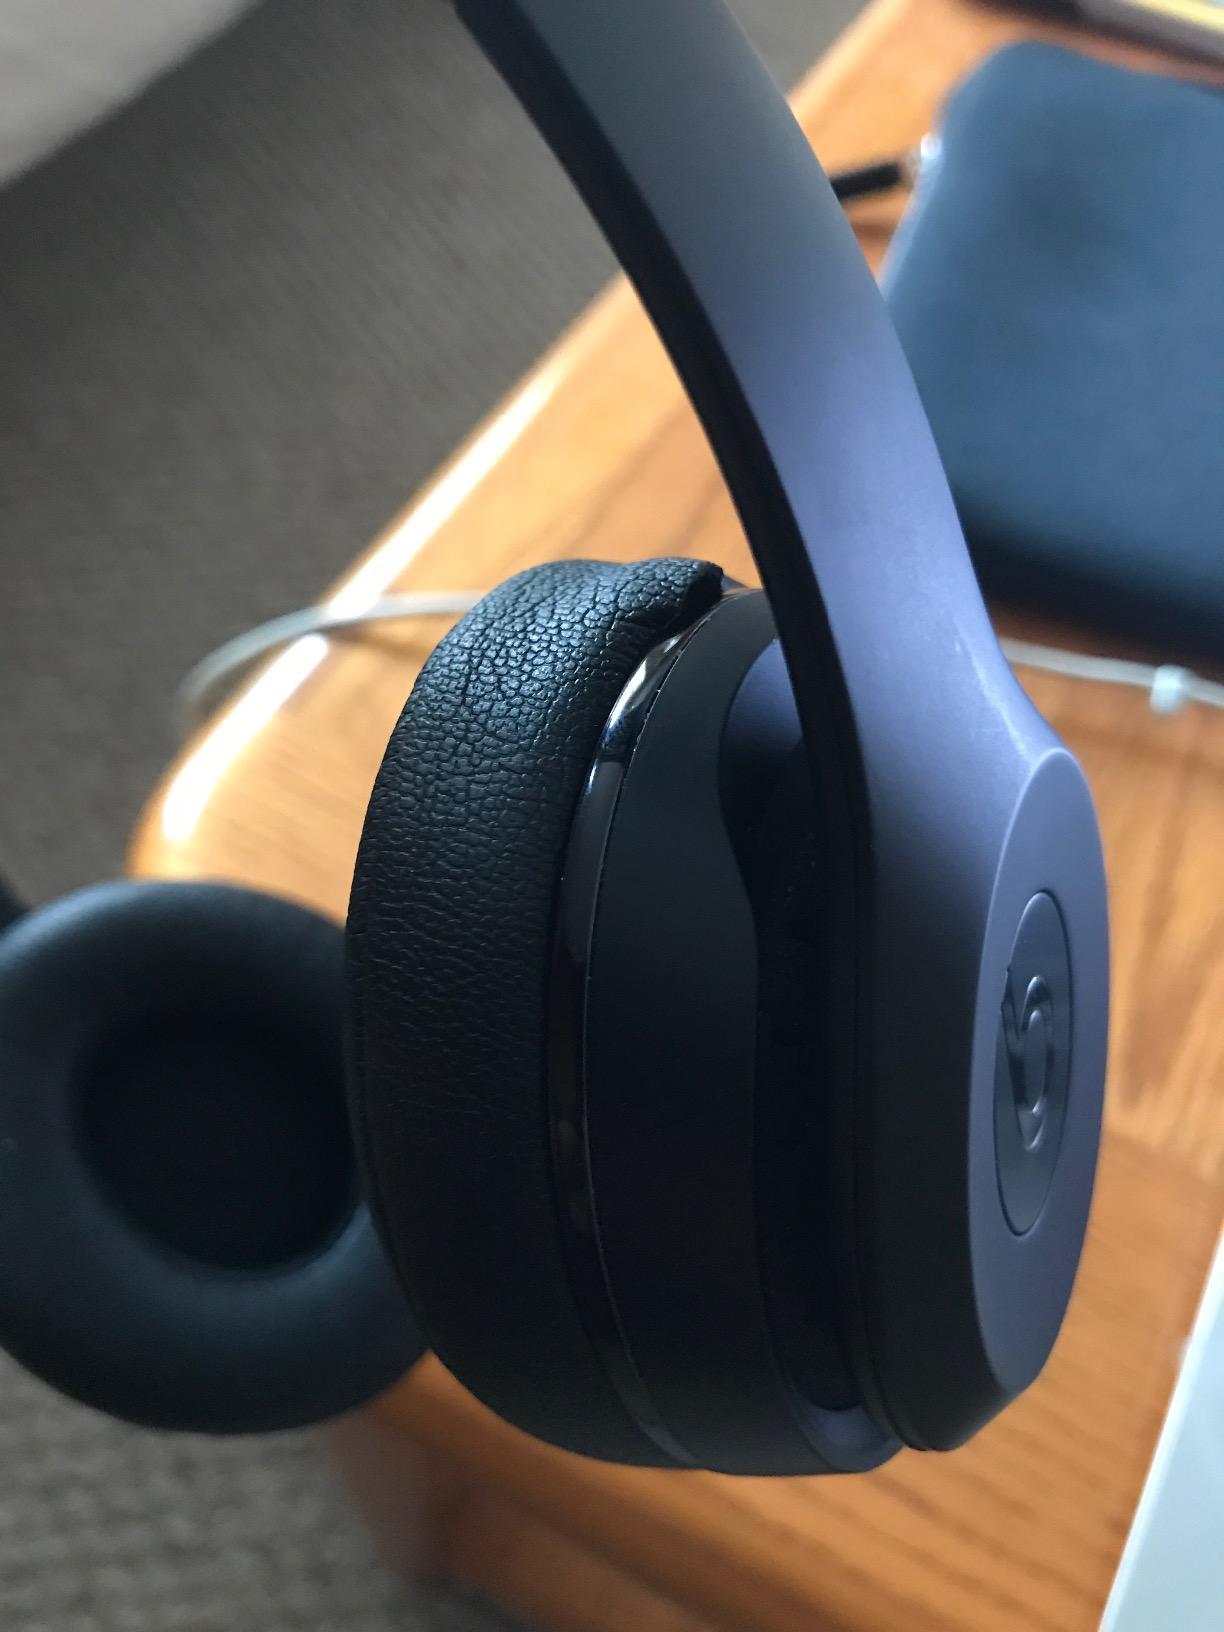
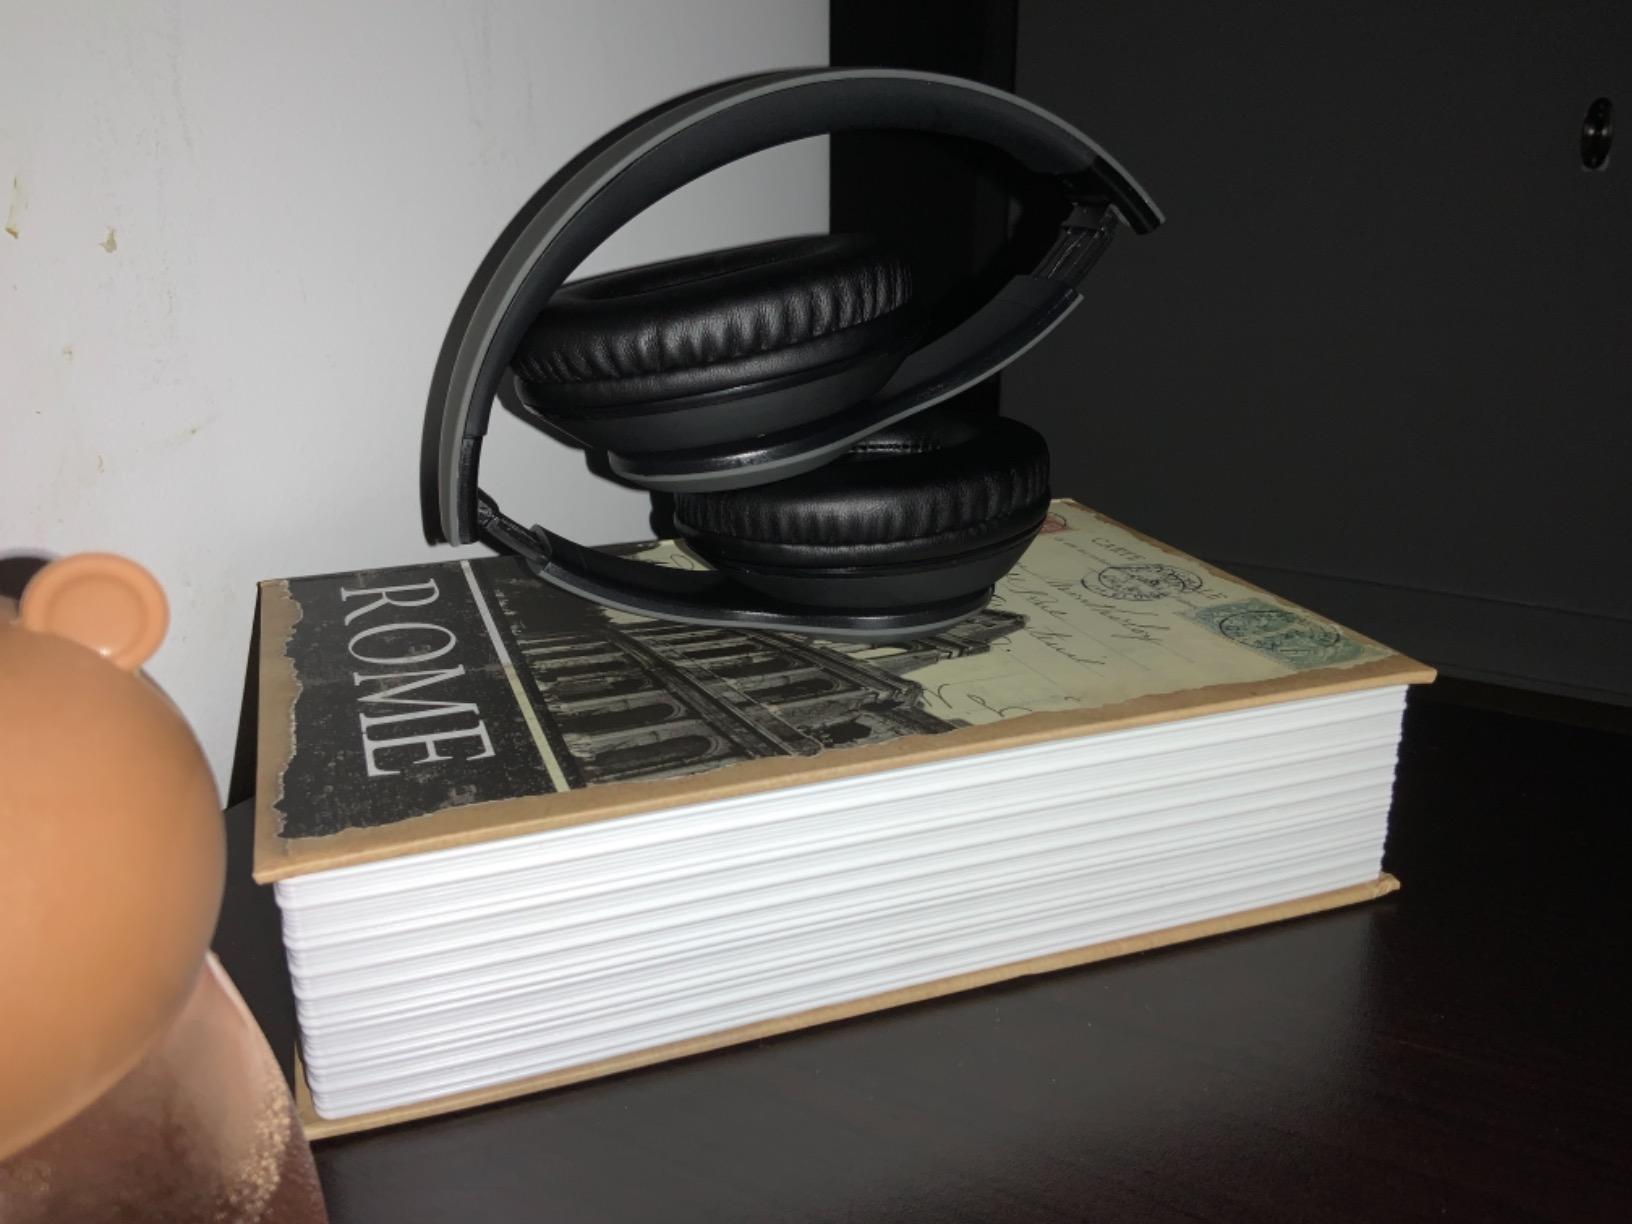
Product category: headphones
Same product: no